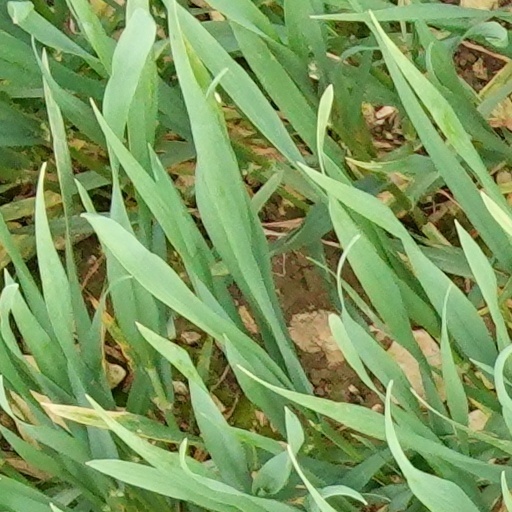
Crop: wheat